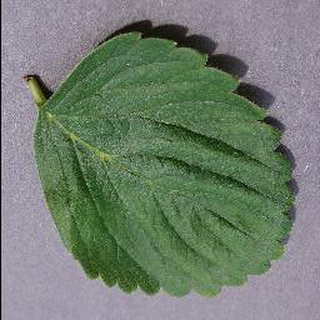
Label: healthy_strawberry